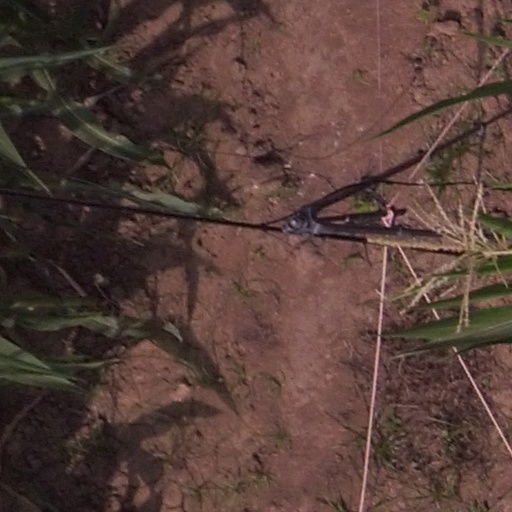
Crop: maize; corn